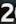
Number: 2